Islam in Albania

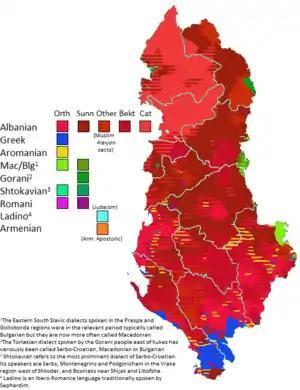
Religious and linguistic map of Albania. The Muslim population is as follows: Albanian Sunni (cherry red), Bektashi (burgundy) and other Sufi (crimson red); Macedonian speakers (Kelly green), Gorani (forest green); Bosniaks (jade green) and Romani (purple).

In 2011, a Pew Research Center population estimate in a global study based on growth rates put the percentage of Muslims in Albania at 82.1% (estimated number 2,601,000) However, a Gallup poll gave percentages of religious affiliations with only 43% Muslim, 19% Eastern Orthodox, 15% Catholic and 23% atheist or nonreligious. The previous 2011 census the declared religious affiliation of the population was: 56.70% (1,587,608) Sunni Muslims, 2.09% (58,628) Bektashis, 10.03% (280,921) Catholics, 6.75% (188,992) Orthodox, 0.14% (3,797) Evangelists, 0.07% (1,919) other Christians, 5.49% (153,630) believers without denomination, 2.05% (69,995) Atheists, 13.79% (386,024) undeclared. Controversies surrounded the Albanian census (2011) over whether a religious affiliation option should be part of the count as people like some intellectuals in Albania feared that the results may make Albania appear "too Muslim" to Europe. From previous pre-communist highs of 69.3% (1937) and 72% (1947) the official census of 2011 was the first to count religious affiliation after an absence of many decades that showed the Albanian Muslim population to have decreased to 56.70%. The Muslim community of Albania objected to having the generic Muslim option split according to internal differentiation into categories such as Bektashi. The census results overall have been criticized by the Muslim community of Albania and they have estimated the number of all Muslims in Albania to be 70%. Owing to the large number of people in Albania not having declared a religion the census figures leave scope for other explanations and analyses of what is the actual religious composition of Albania.